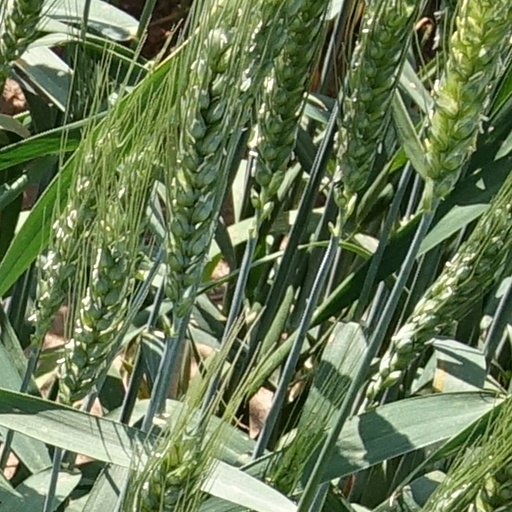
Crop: wheat